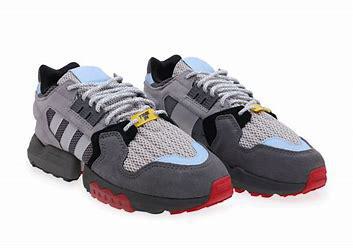
Brand: Adidas
Model: ZX Torsion